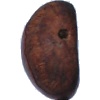
Label: Chestnut 1